List of Brazil national football team hat-tricks

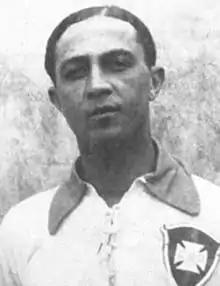
Arthur Friedenreich, scorer of the first hat-trick for the Brazil.

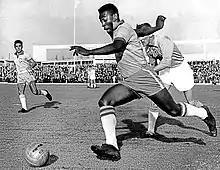
Pelé, scorer of seven hat-tricks for the Brazil.

Since the Brazil national team's first international association football match in 1914, Brazilian players have scored three or more goals (a hat-trick) on 52 occasions. The first hat-trick was scored by Arthur Friedenreich against Chile in 1919. The record for the most goals scored in a single international match by a Brazilian player is five, achieved only by Evaristo de Macedo against Colombia in 1957.